Simurgh

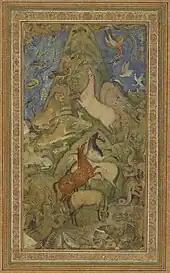
Simurgh from the works of Attar of Nishapur

The simurgh made its most famous appearance in Ferdowsi's epic "Shahnameh" (Book of Kings), where its involvement with Prince Zal is described. According to the "Shahnameh", Zal, the son of Saam, was born albino. When Saam saw his albino son, he assumed that the child was the spawn of devils, and abandoned the infant on the mountain "Alborz".